Perchance to Dream (novel)

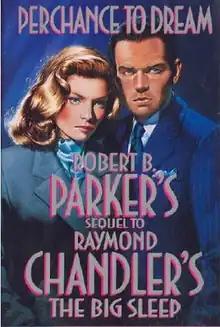
First edition Hardcover (1991)

Perchance to Dream is a detective crime novel by Robert B. Parker, written as an authorized sequel to "The Big Sleep" by Raymond Chandler. Following his posthumous collaboration with Chandler on "Poodle Springs", this 1991 release is the second and final Philip Marlowe novel written by Parker.